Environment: real
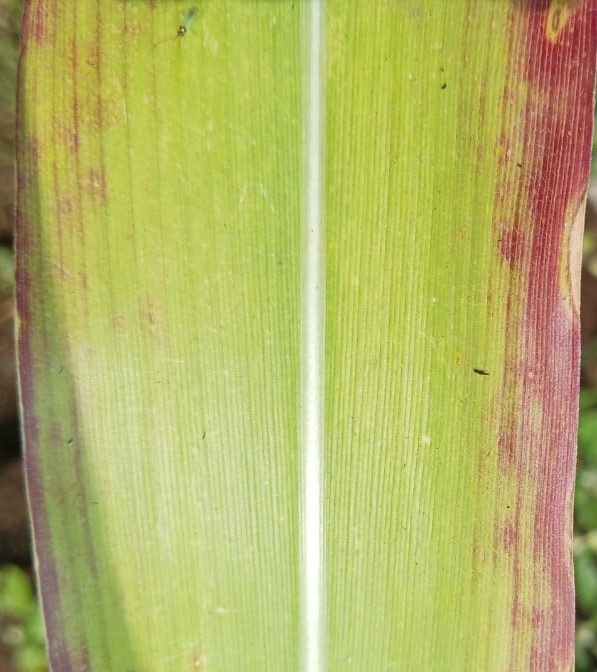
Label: phosphorus_deficiency